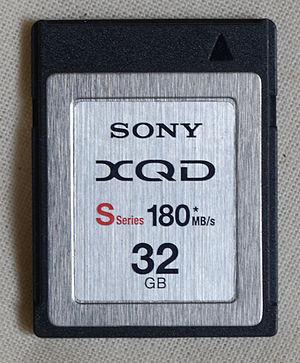
Les XQD est un format de carte mémoire qui utilise un bus PCI Express pour le transfert des données.